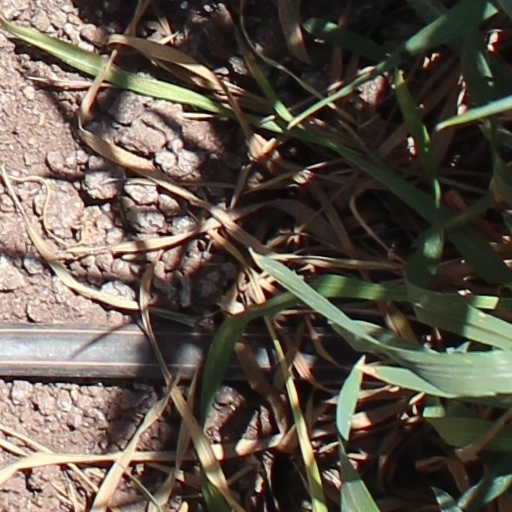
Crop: wheat